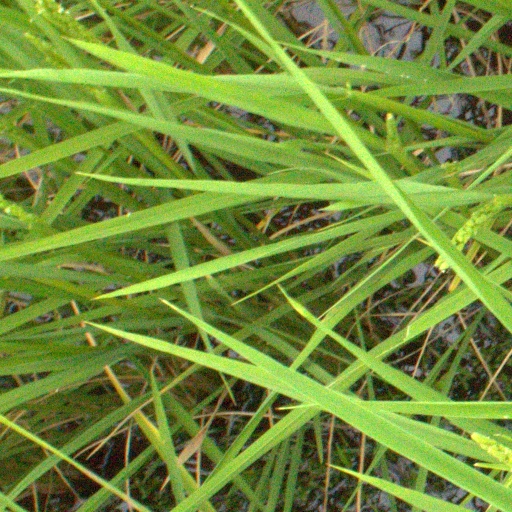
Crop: rice